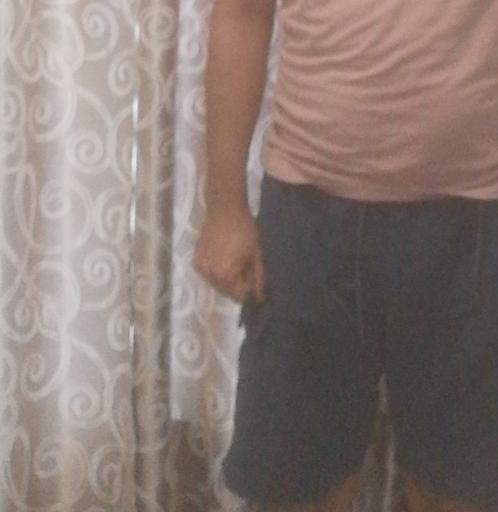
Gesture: no_gesture